Art of Mesopotamia

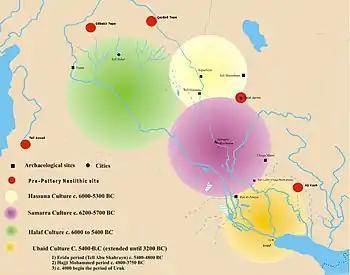
After the initial Pre-Pottery Neolithic phase from northwestern Mesopotamia to Jarmo (red dots, c. 7500 BC), 7th–5th millennium Mesopotamian art centered around the Hassuna culture in the north, the Halaf culture in the northwest, the Samarra culture in central Mesopotamia and the Ubaid culture in the southeast, which later expanded to encompass the whole region.

The northern Mesopotamian sites of Tell Hassuna and Jarmo are some of the oldest sites in the Near-East where pottery has been found, appearing in the most recent levels of excavation, which dates it to the 7th millennium BC. This pottery is handmade, of simple design and with thick sides, and treated with a vegetable solvent. There are clay figures, zoomorphic or anthropomorphic, including figures of pregnant women which are taken to be fertility goddesses, similar to the Mother Goddess of later Neolithic cultures in the same region.